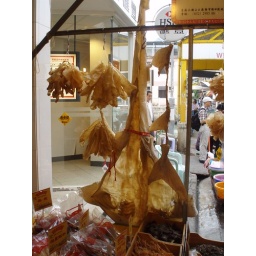
There was a sign by this fish saying &amp;quot;Please take a photo&amp;quot;, so I did.